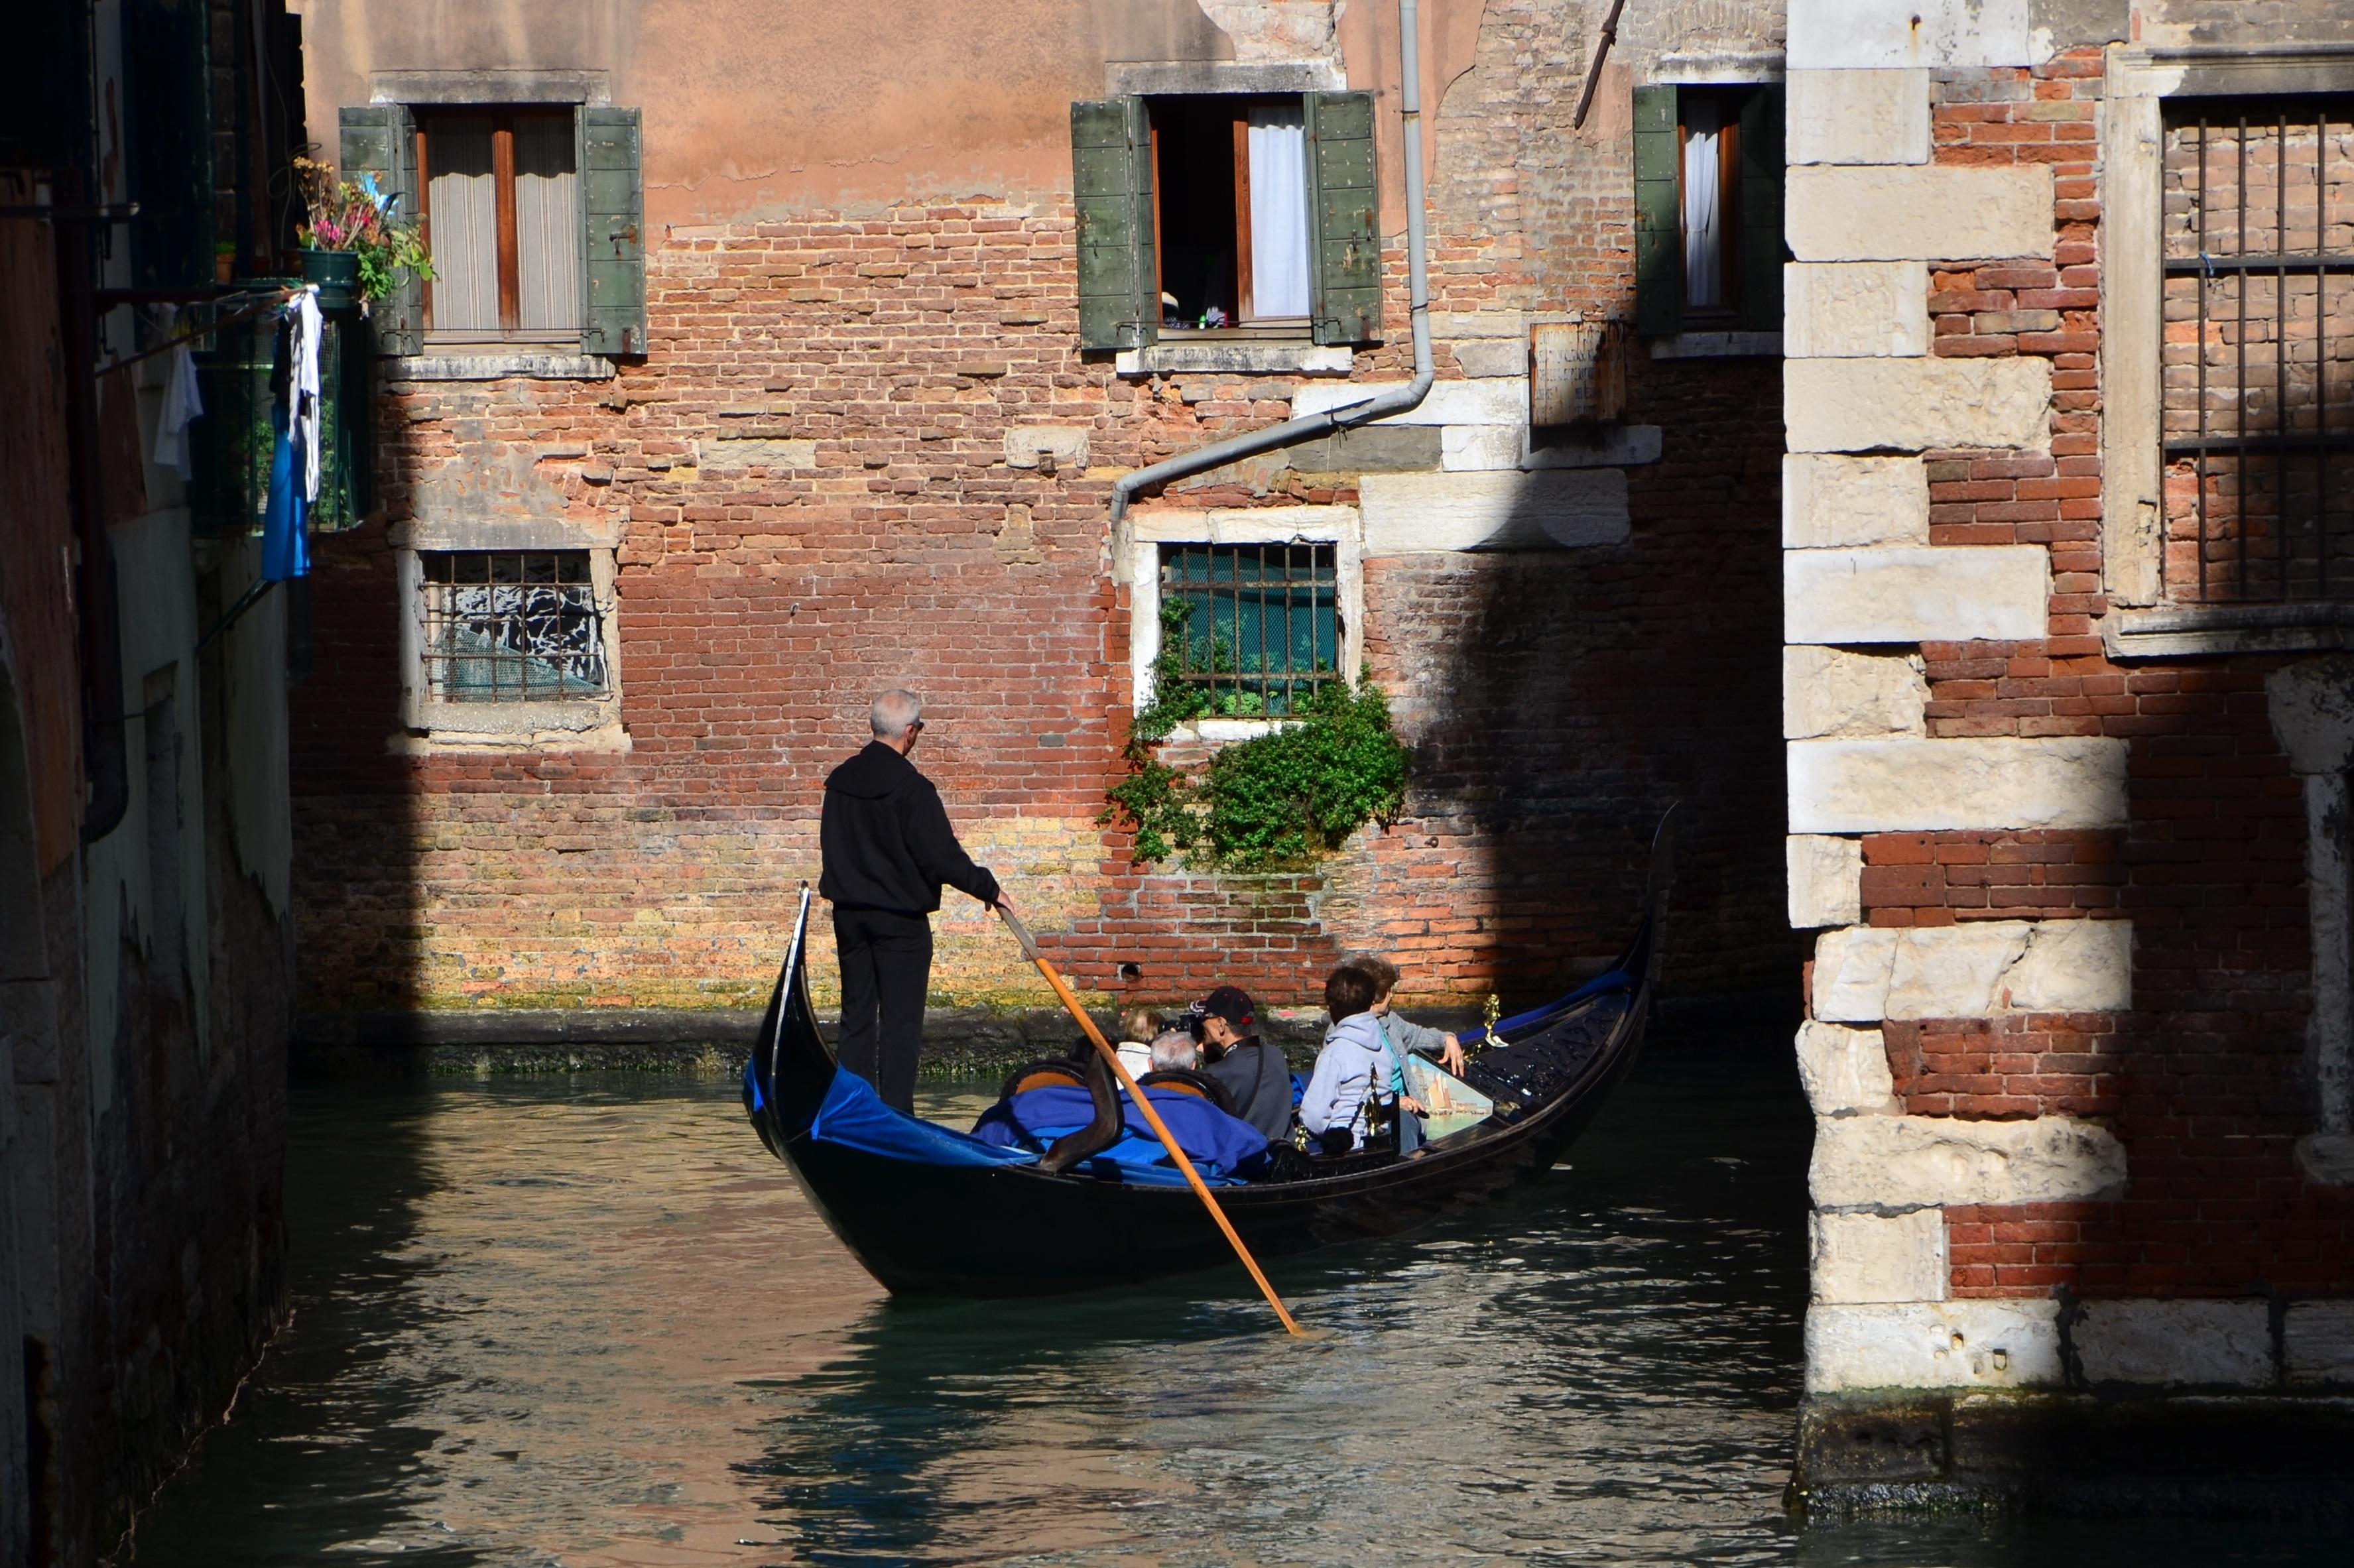
boat, canal, vehicle, italy, venice, waterway, boating, channel, gondola, watercraft, waterways, watercraft rowing